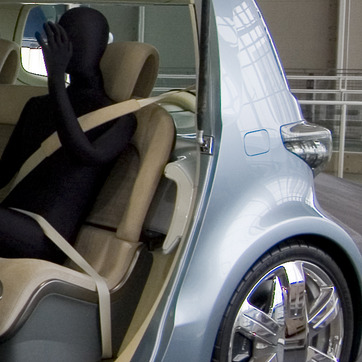
Material: plastic